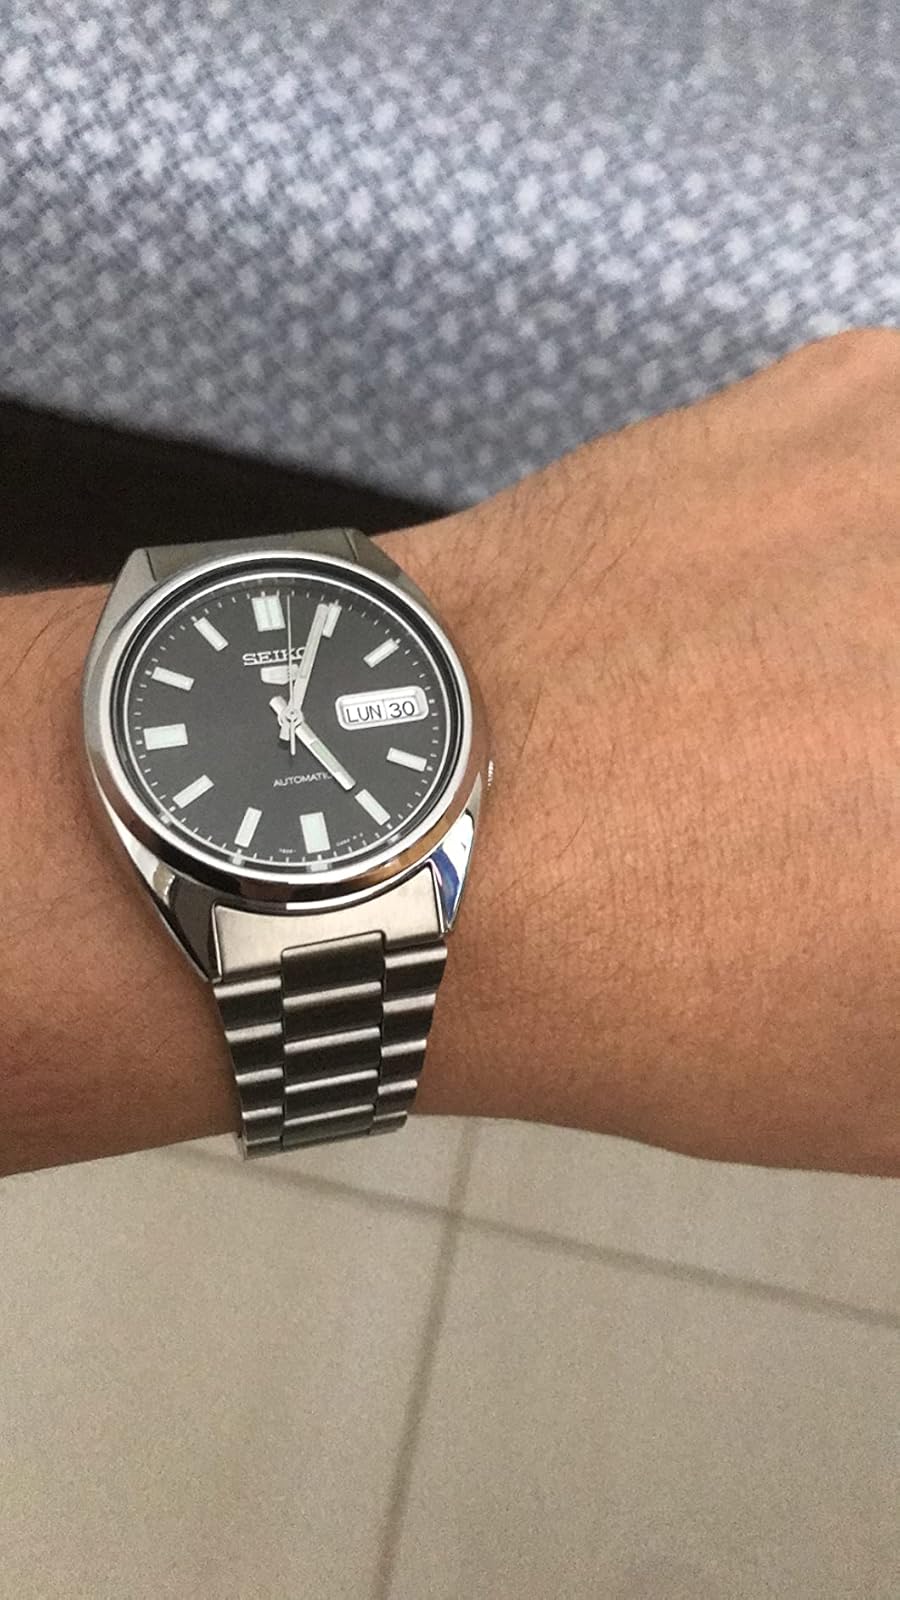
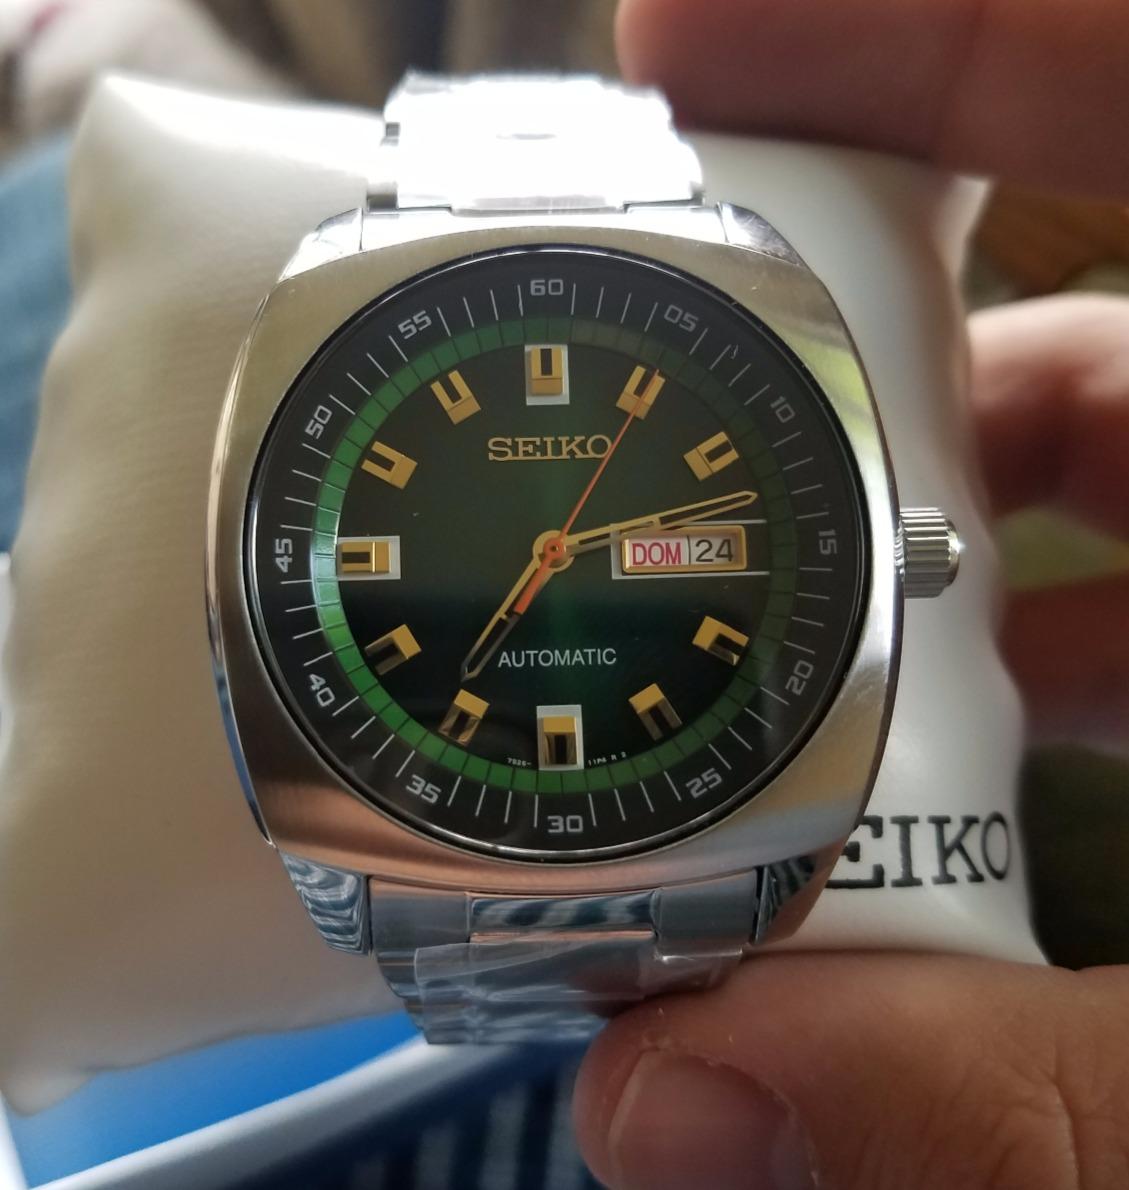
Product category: accessories_watch
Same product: no